Anaïs Barbeau-Lavalette

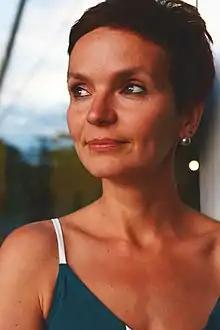
Barbeau-Lavalette in 2015

Anaïs Barbeau-Lavalette (born 1979) is a Canadian novelist, film director, and screenwriter from Quebec. Her films are known for their "organic, participatory feel." Barbeau-Lavalette is the daughter of filmmaker Manon Barbeau and cinematographer Philippe Lavalette, and the granddaughter of artist Marcel Barbeau.